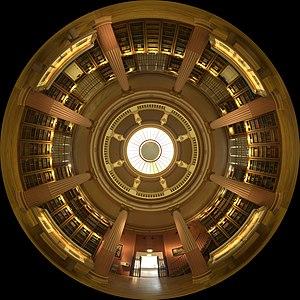
Vue panoramique de la bibliothèque du musée Guimet, Paris Tiếng Việt: Hình panorama thư viện trong Bảo tàng Guimet, Paris
Le musée national des Arts asiatiques - Guimet, abrégé en MNAAG et appelé encore couramment musée Guimet, est un musée d'arts asiatiques situé à Paris, 6 place d'Iéna, dans le 16ᵉ arrondissement. Conçu, lors de sa rénovation, en 1997, comme un grand centre de la connaissance des civilisations asiatiques au cœur de l’Europe, il présente aujourd'hui, regroupée dans un espace qui leur est dédié, l'une des plus complètes collections d'arts asiatiques au monde.